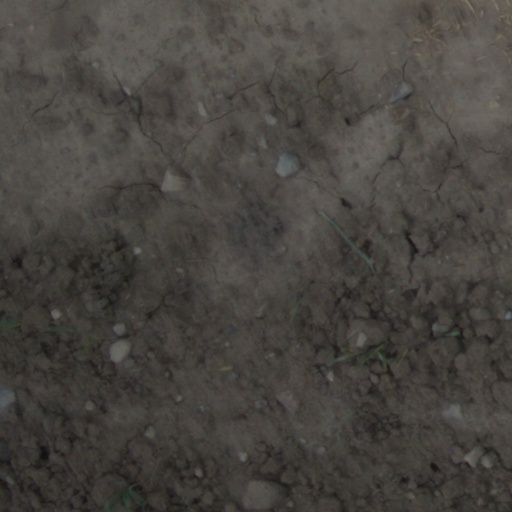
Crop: wheat